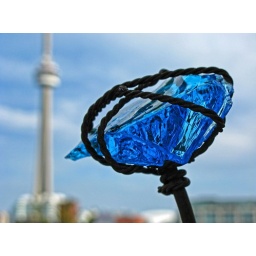
The glass and iron sculpture atop the Centre for Social Innovation bobs like a flower in the breeze.